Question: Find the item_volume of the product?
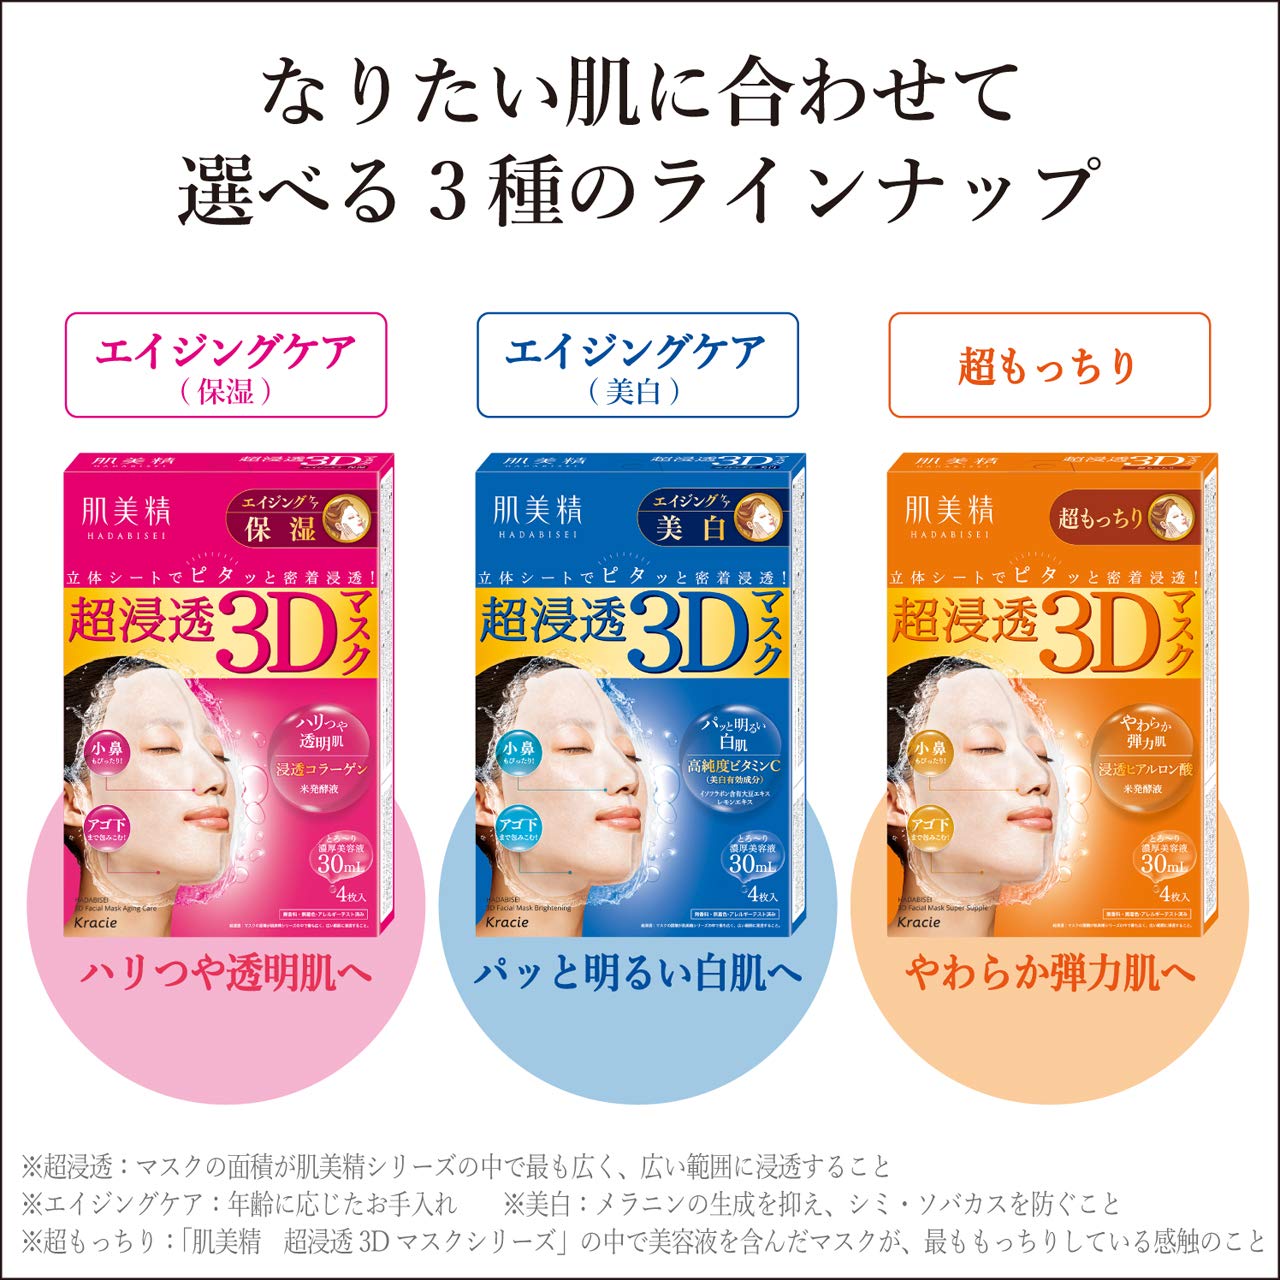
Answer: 30.0 millilitre